Bogildo Yun Seondo garden

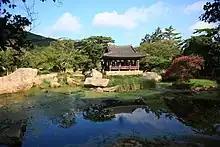
Seyeonjeong

The area that surrounds Seyeonjeong is the most exquisitely wrought part of the garden. When creating an artificial waterway in the village entrance lying adjacent to the beach, pond, a pavilion, and a ledge were built to ensure visitors’ appreciation of the scene.